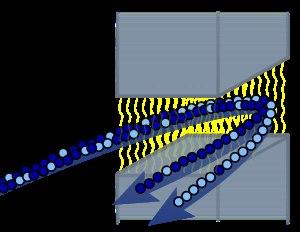
L'enrichissement de l’uranium est le procédé consistant à augmenter la proportion d'isotope fissile dans l’uranium. L'opération la plus commune est l'enrichissement de l'uranium naturel en son isotope 235. Par extension, l'enrichissement est aussi la teneur en matière fissile.